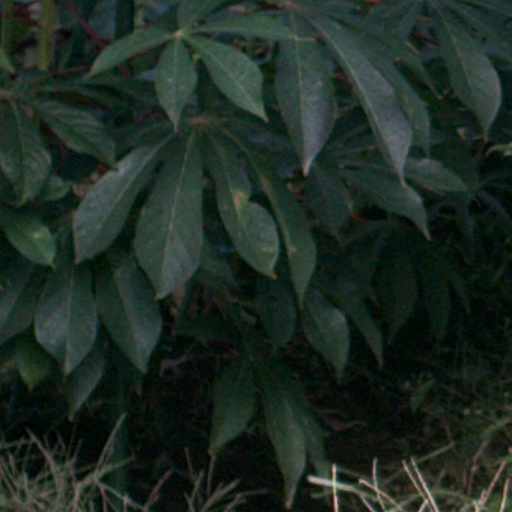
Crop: cassava